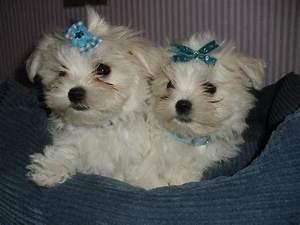
dog